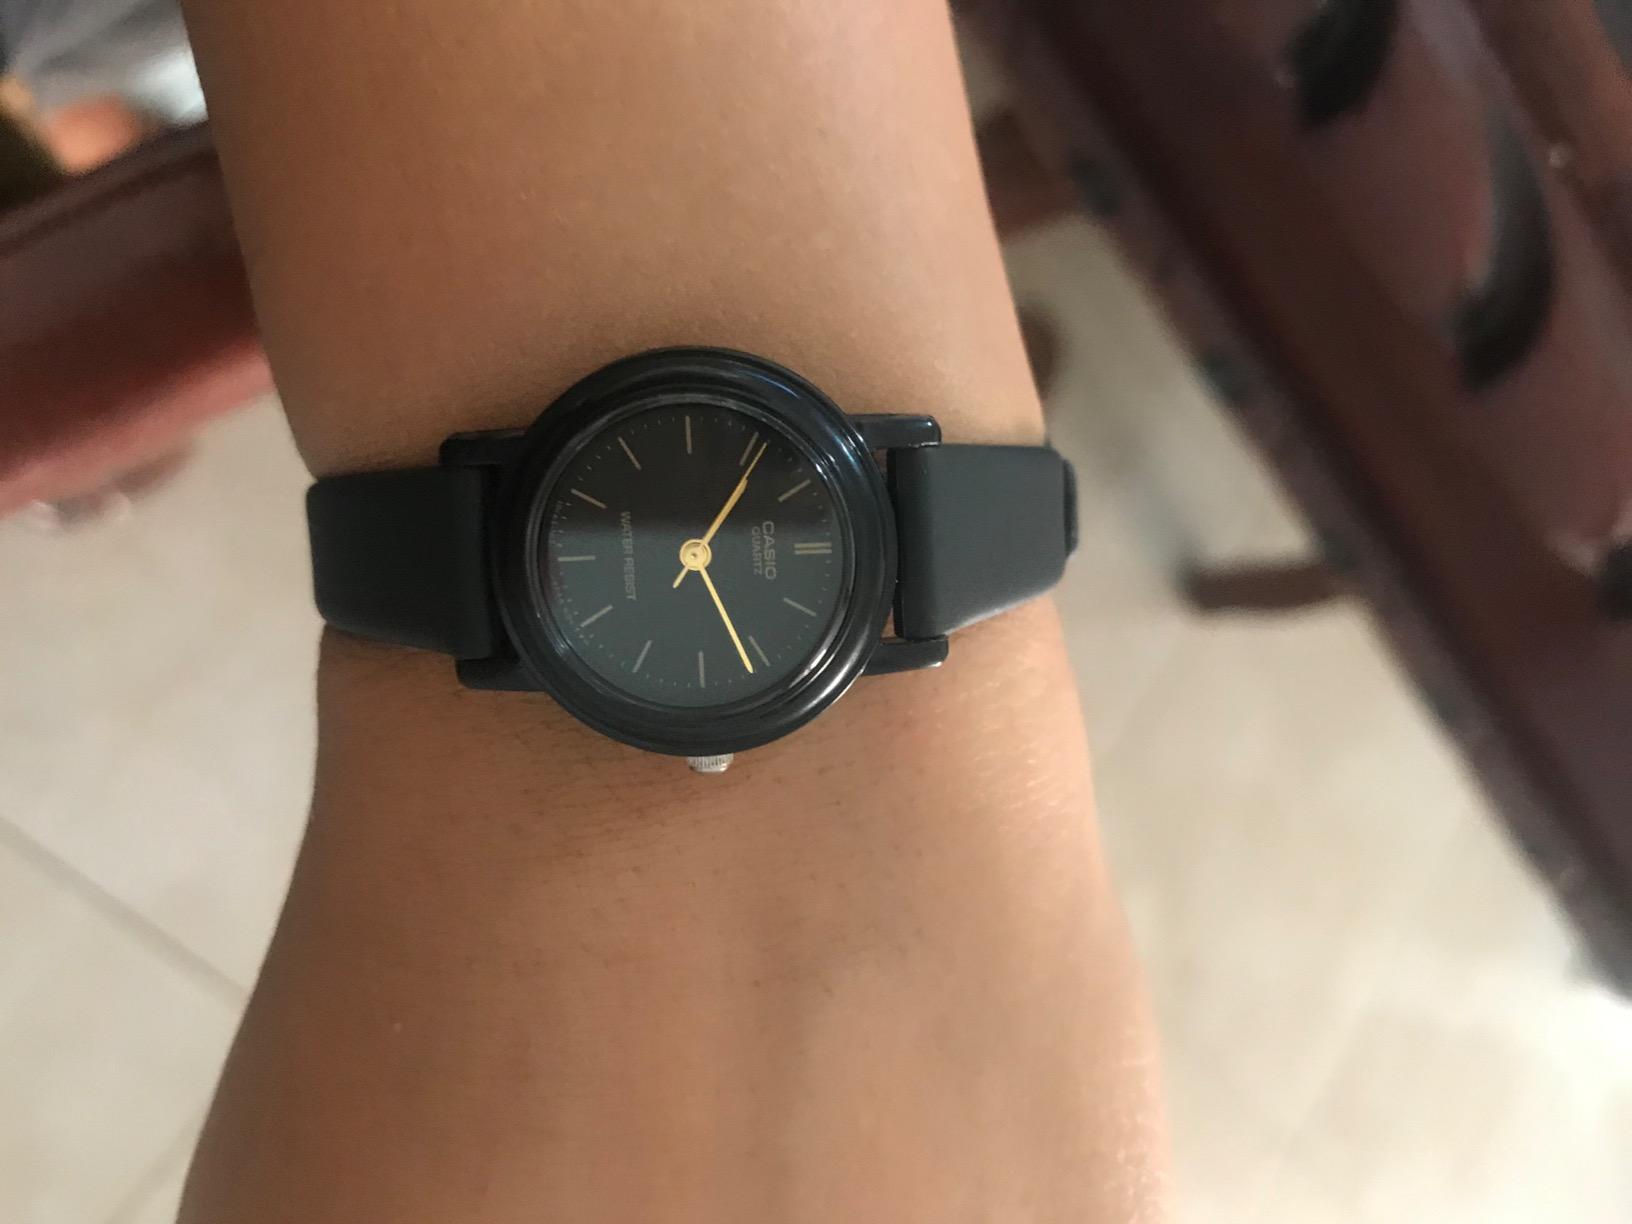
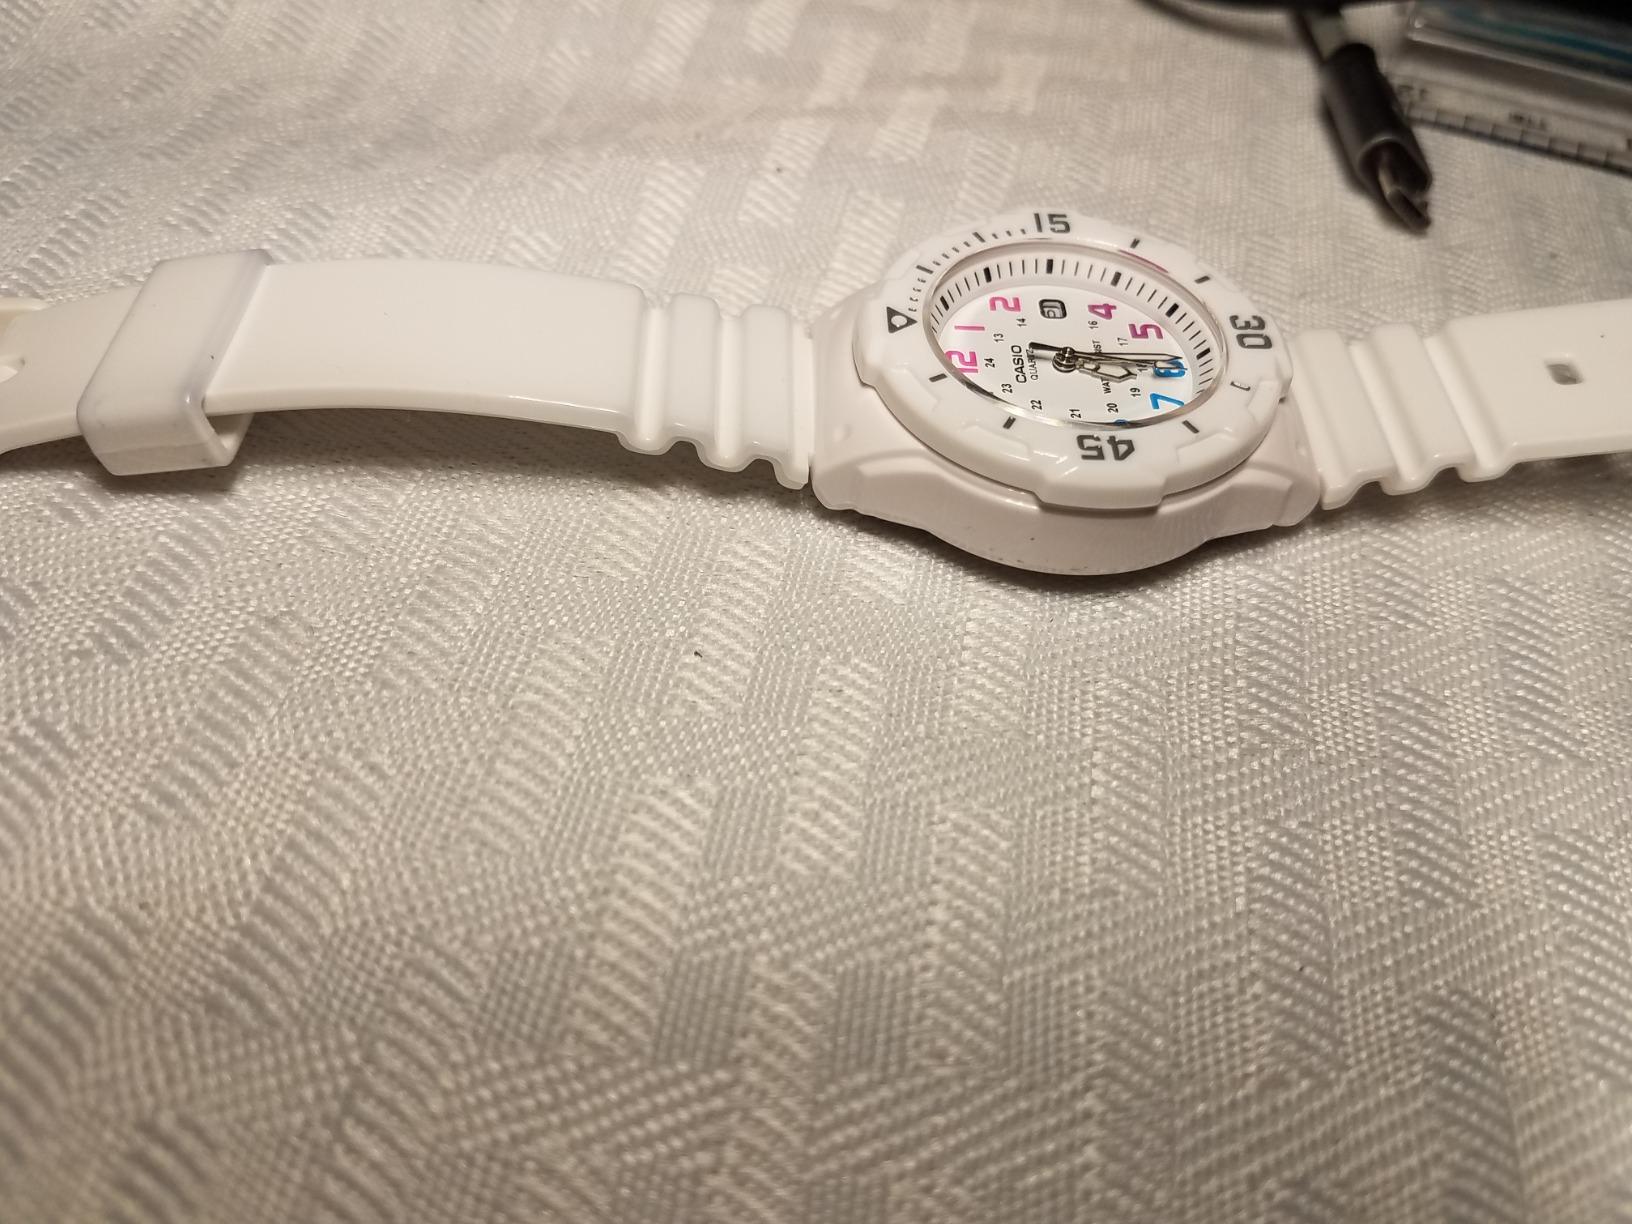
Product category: accessories_watch
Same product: no